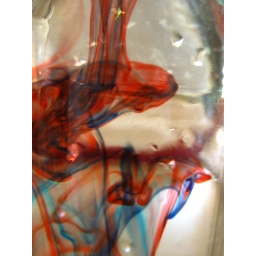
red and blue dye in water...